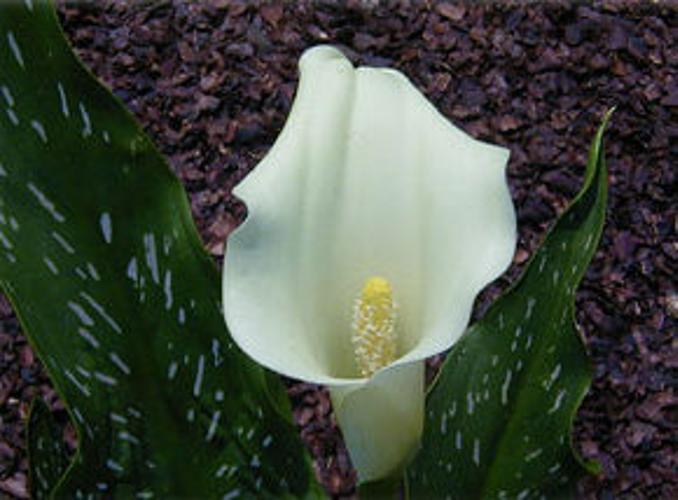
Label: giant white arum lily